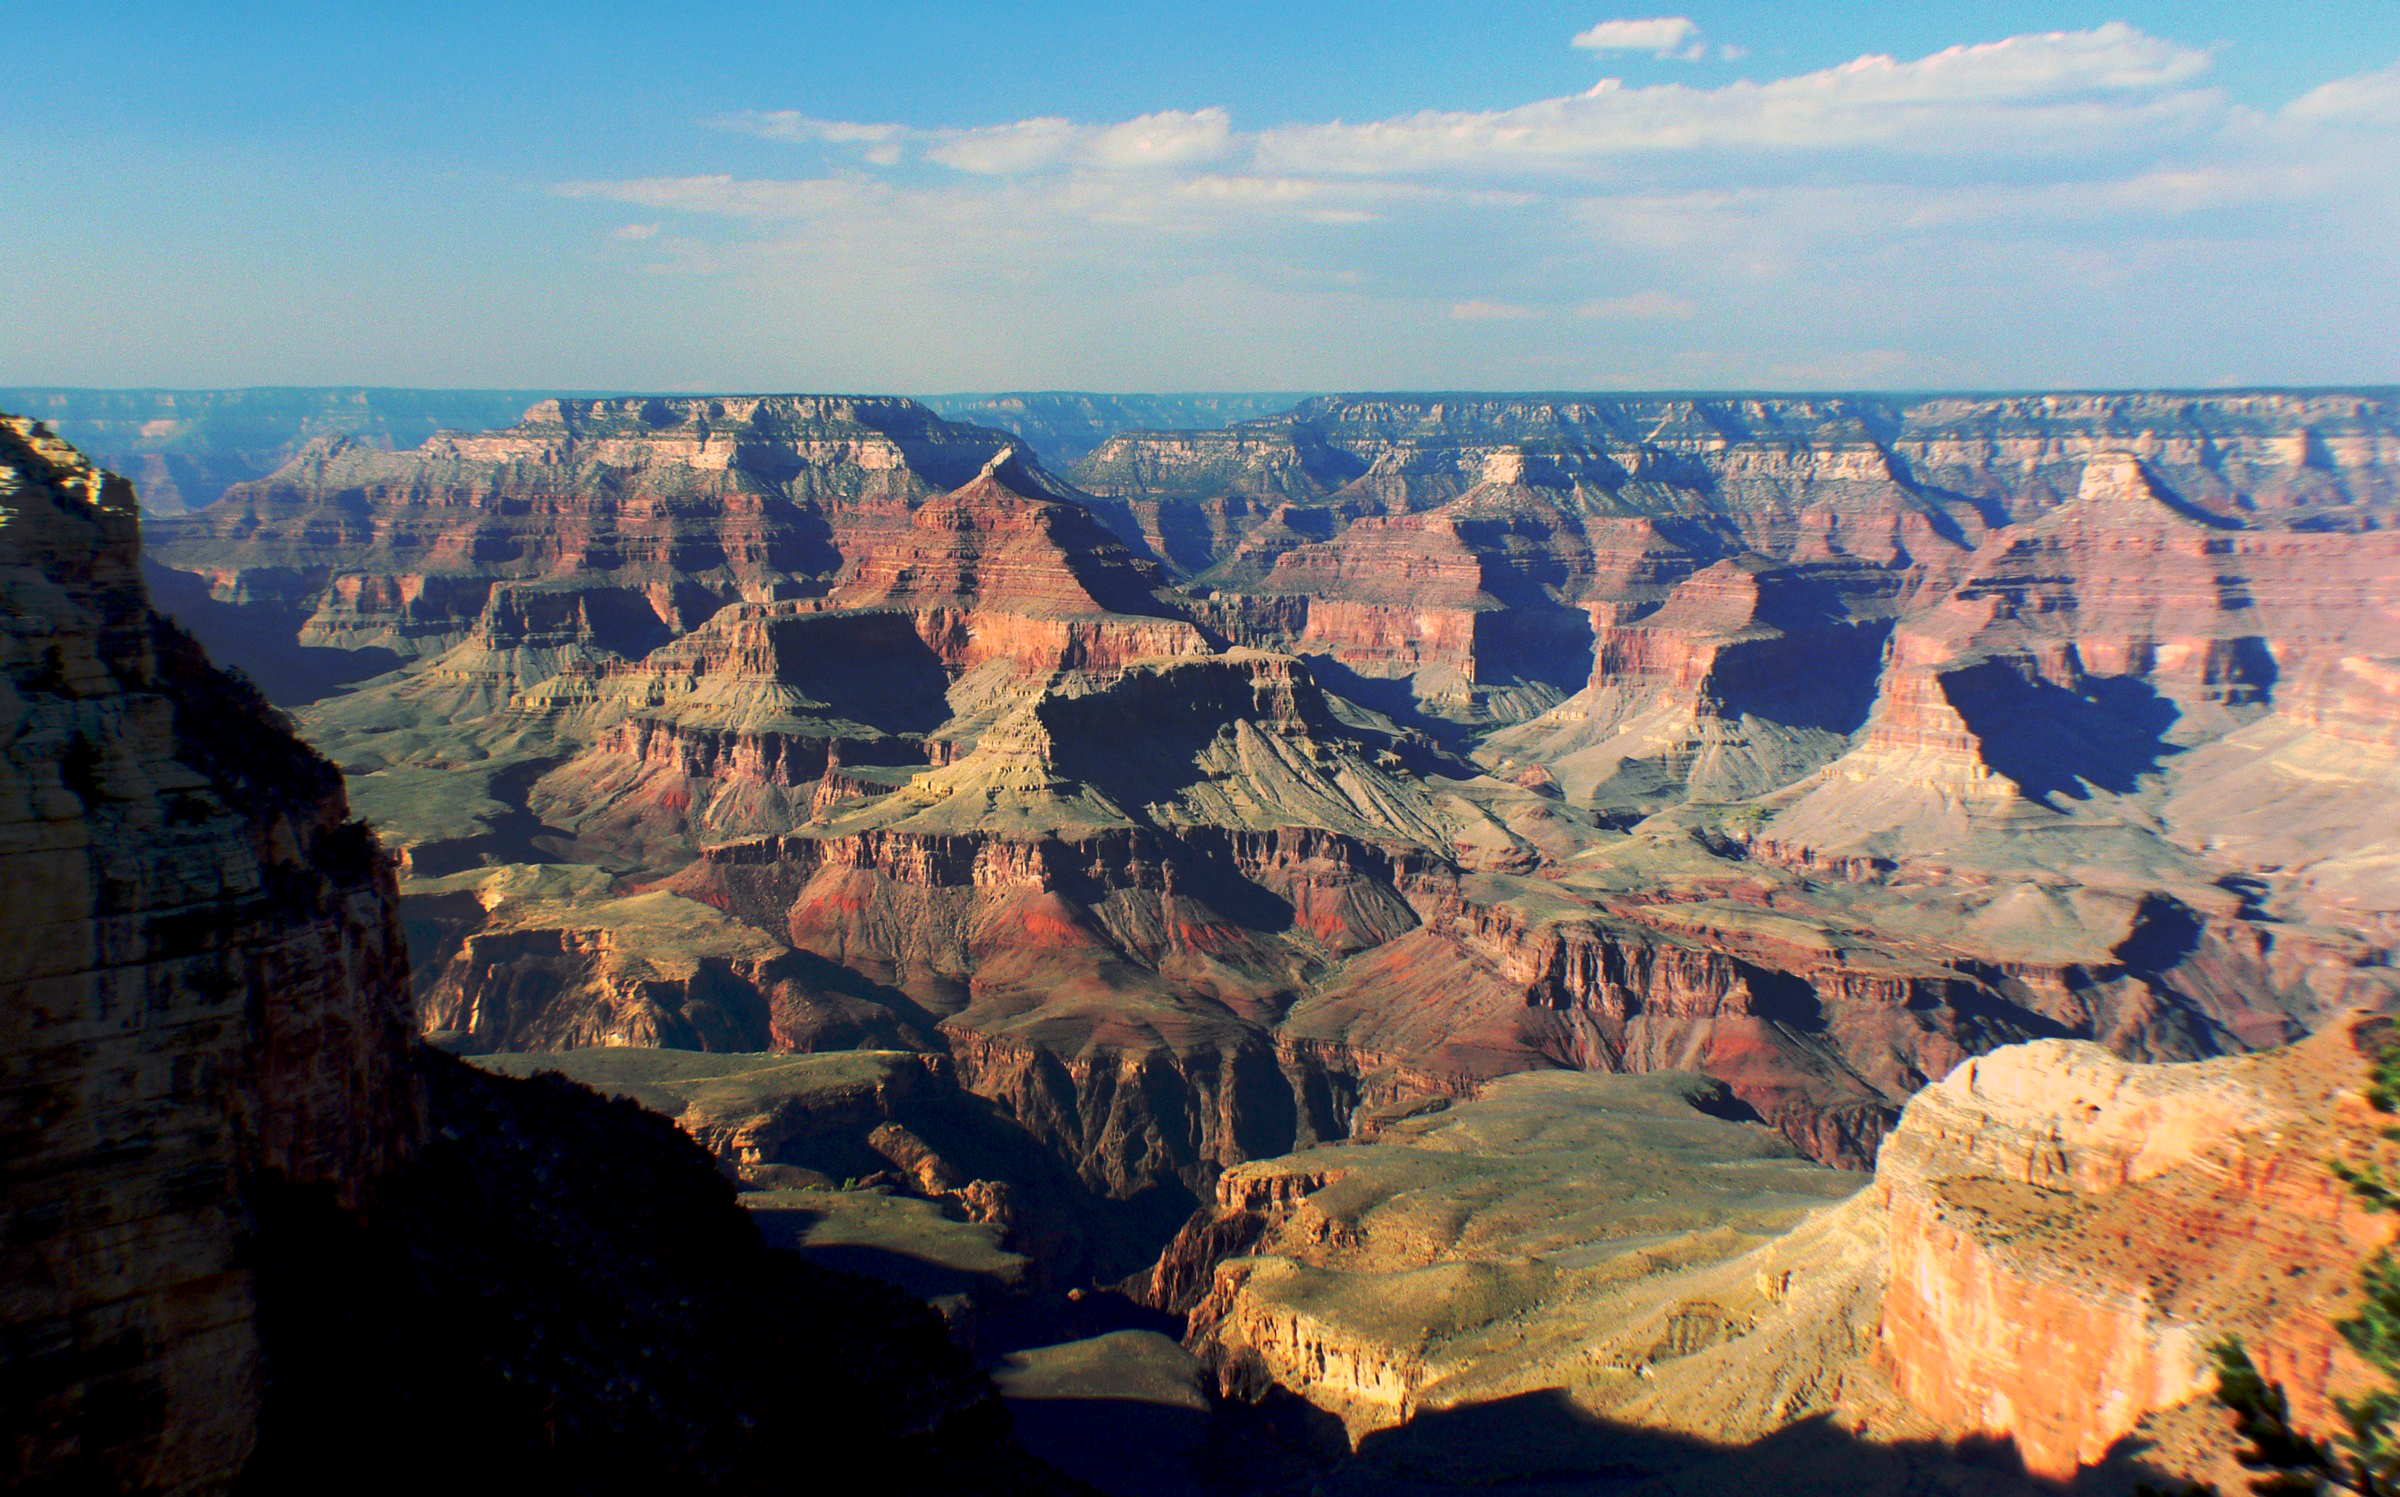
landscape, formation, canyon, national park, arizona, badlands, grandcanyon, bridgecamera, usnationalparks, landform, geographical feature